Canadian Cancer Society

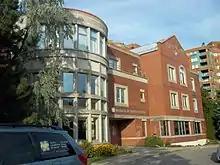
The Jacques-Cantin Lodge, Montreal

The Canadian Cancer Society offers a variety of information and support services to Canadians including: